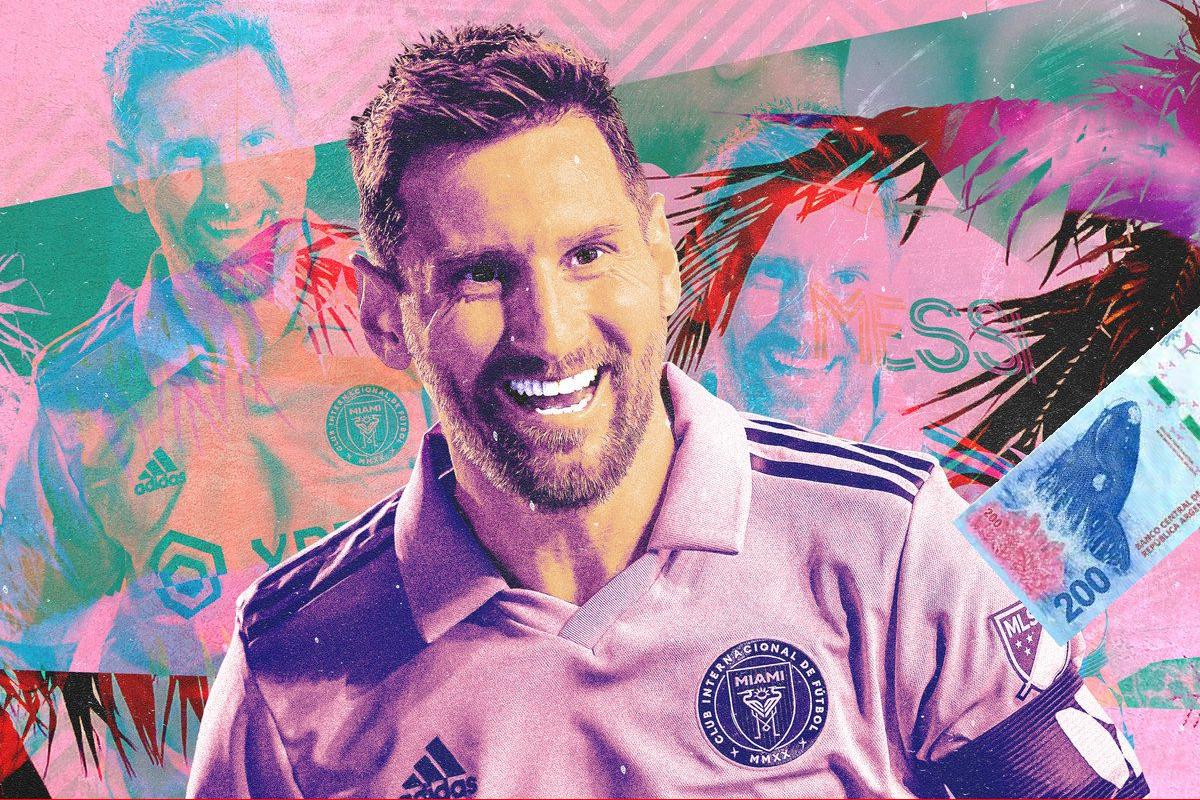
Denominación: 200